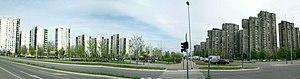
Blokovi est le nom d'un quartier de Belgrade, la capitale de la Serbie. Il est situé dans la municipalité de Novi Beograd. En 2002, avec le quartier du Dr Ivan Ribar, il comptait 89 561 habitants.